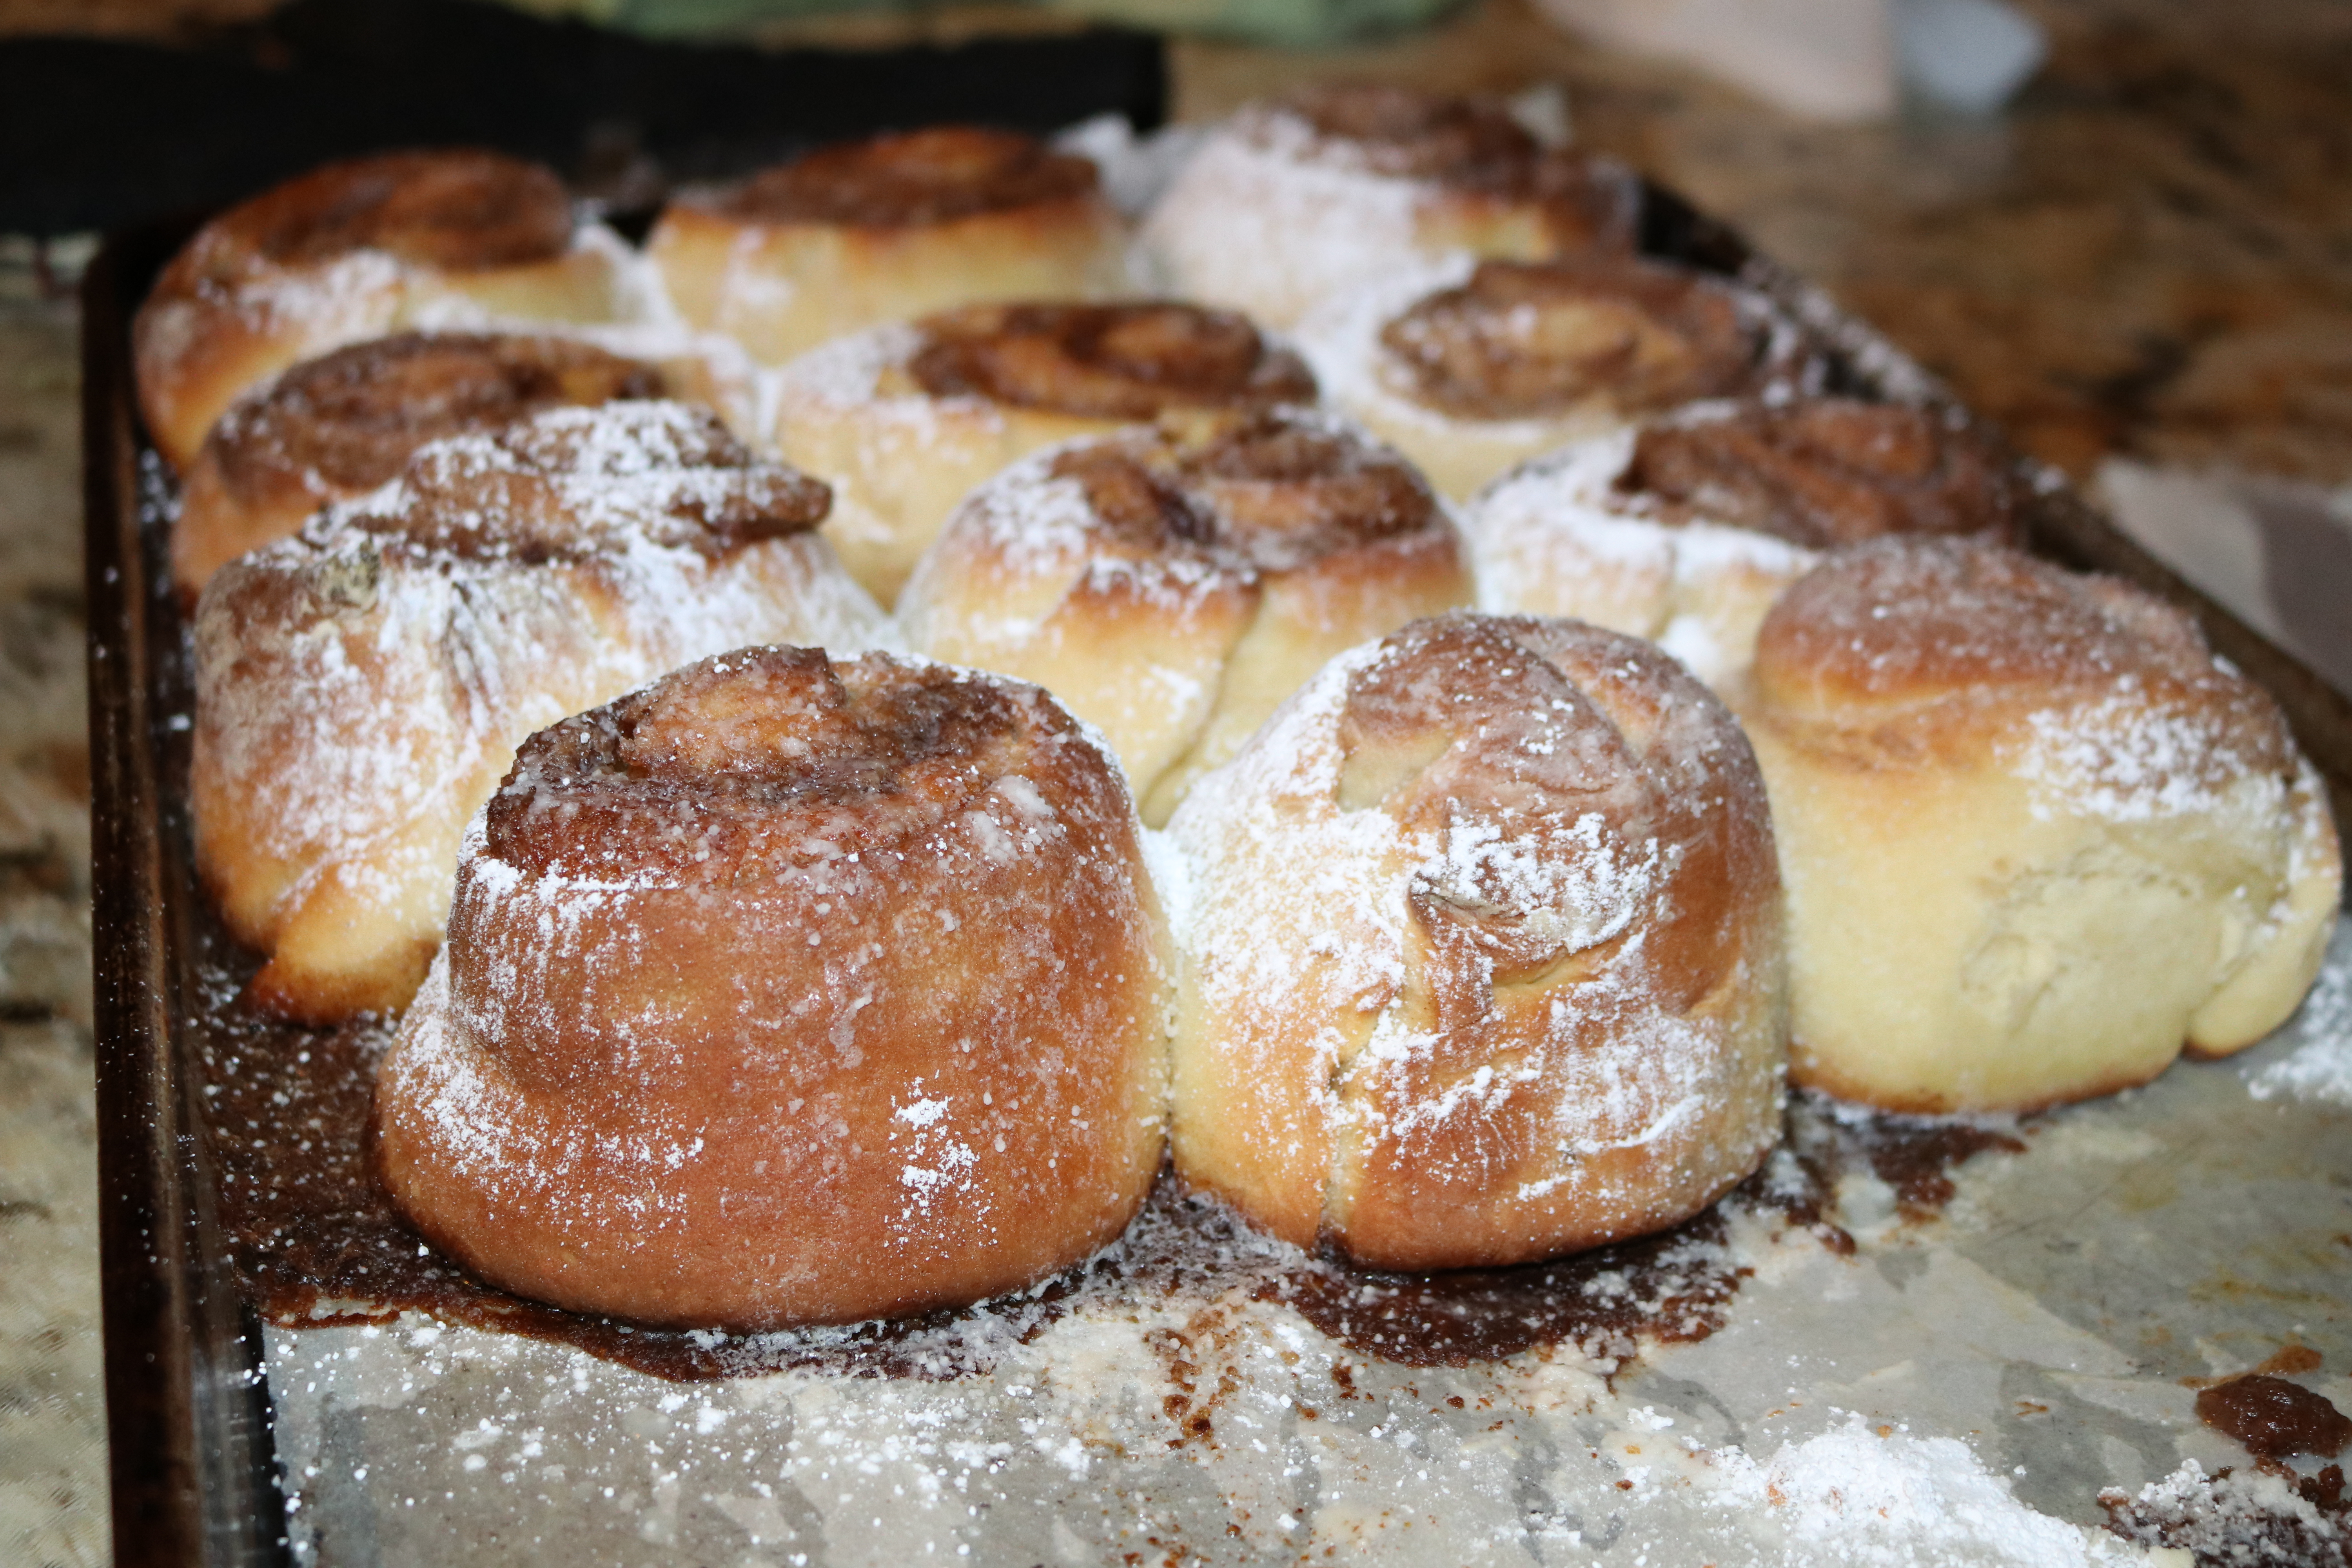
baking, rolls, dish, food, cuisine, powdered sugar, ingredient, malasada, dessert, baked goods, staple food, bun, produce, bread, danish pastry, Sweetbread, Bombolone, recipe, american food, boyoz, pastry, p czki